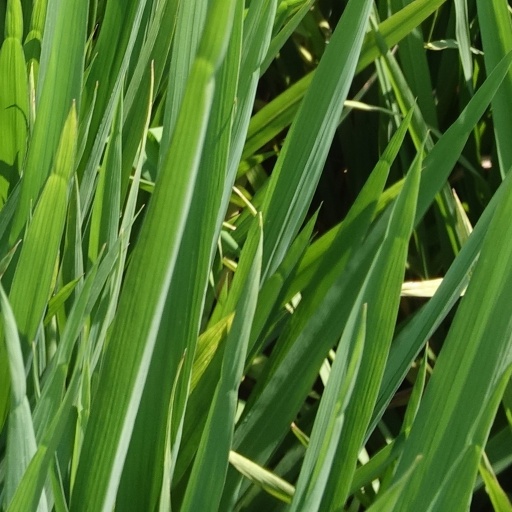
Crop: rice